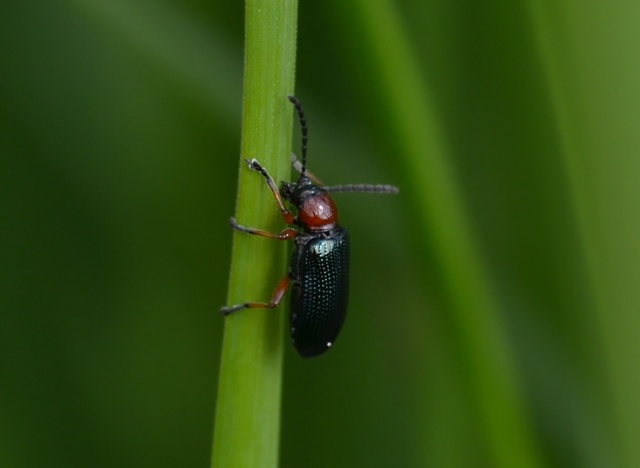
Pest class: cereal_leaf_beetle